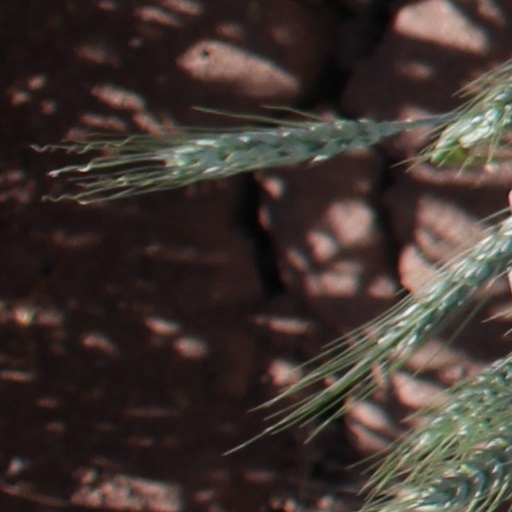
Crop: wheat